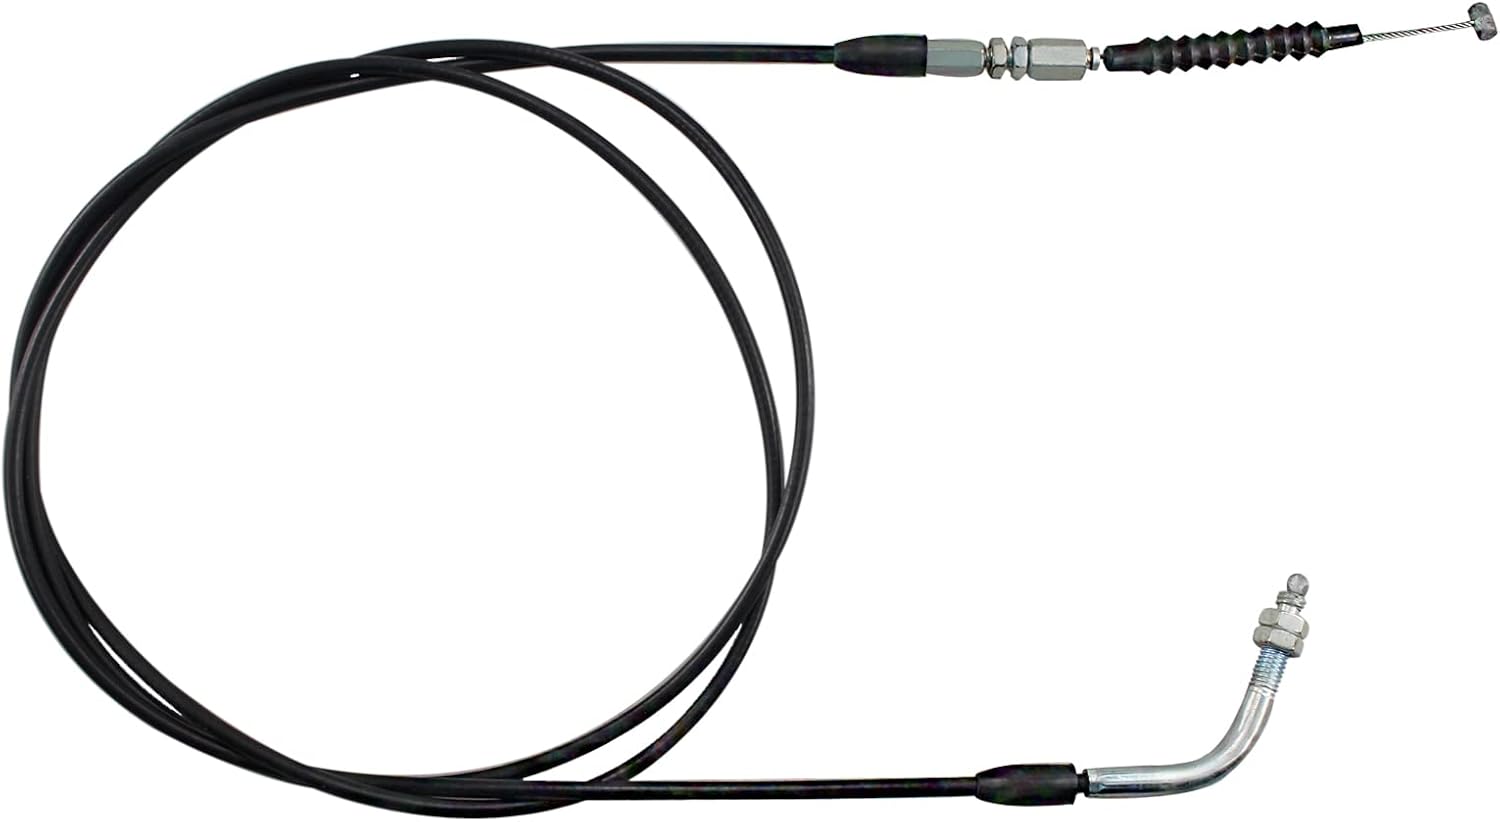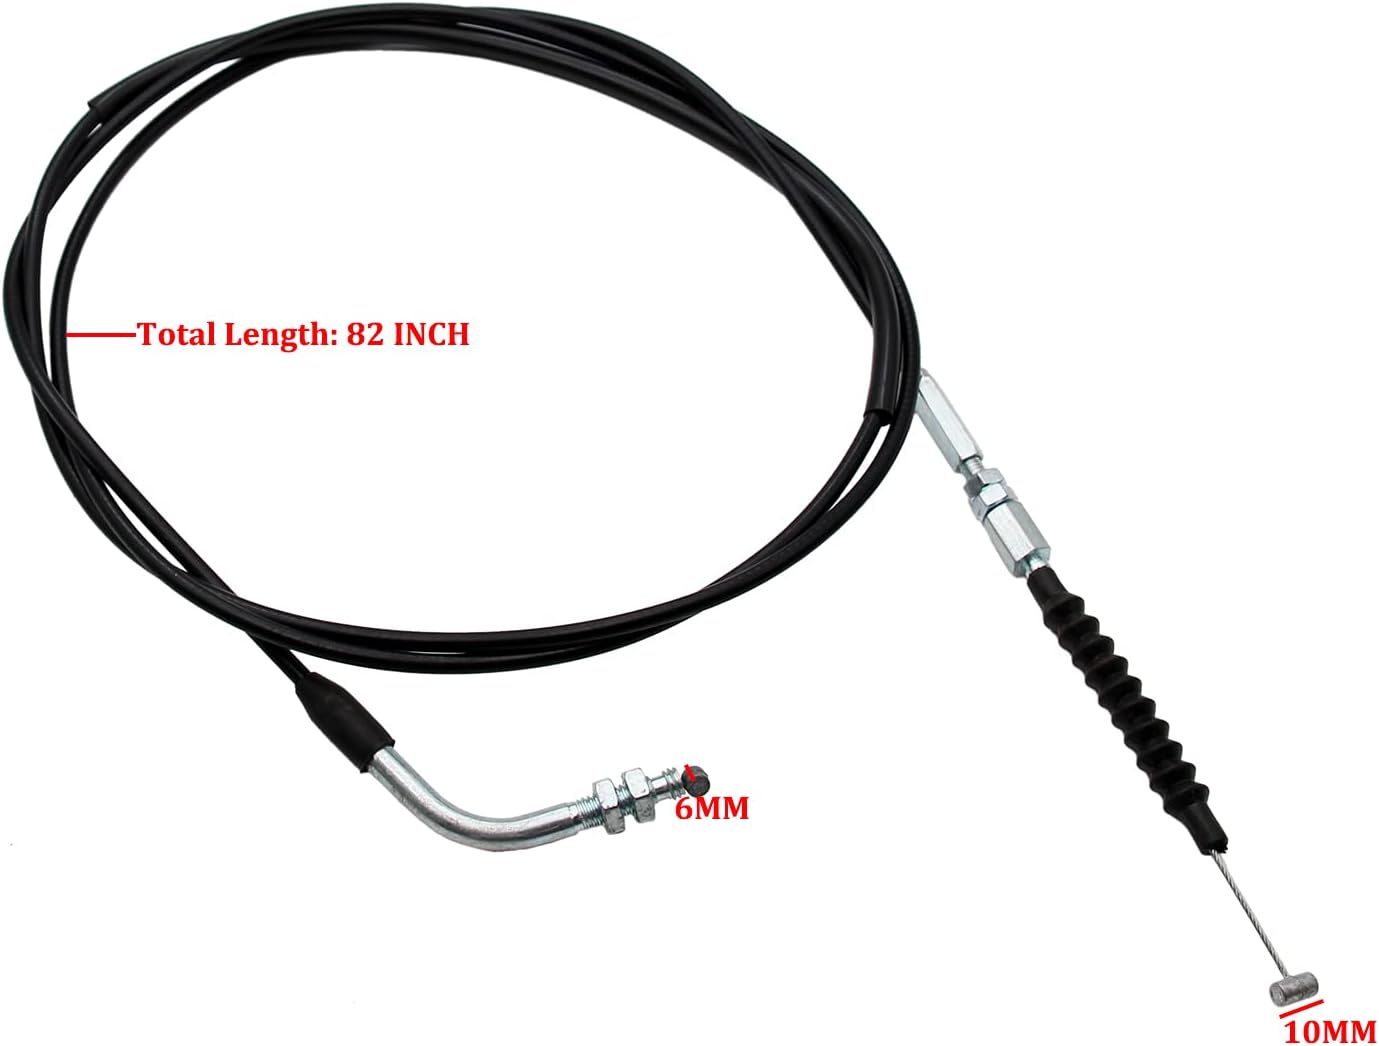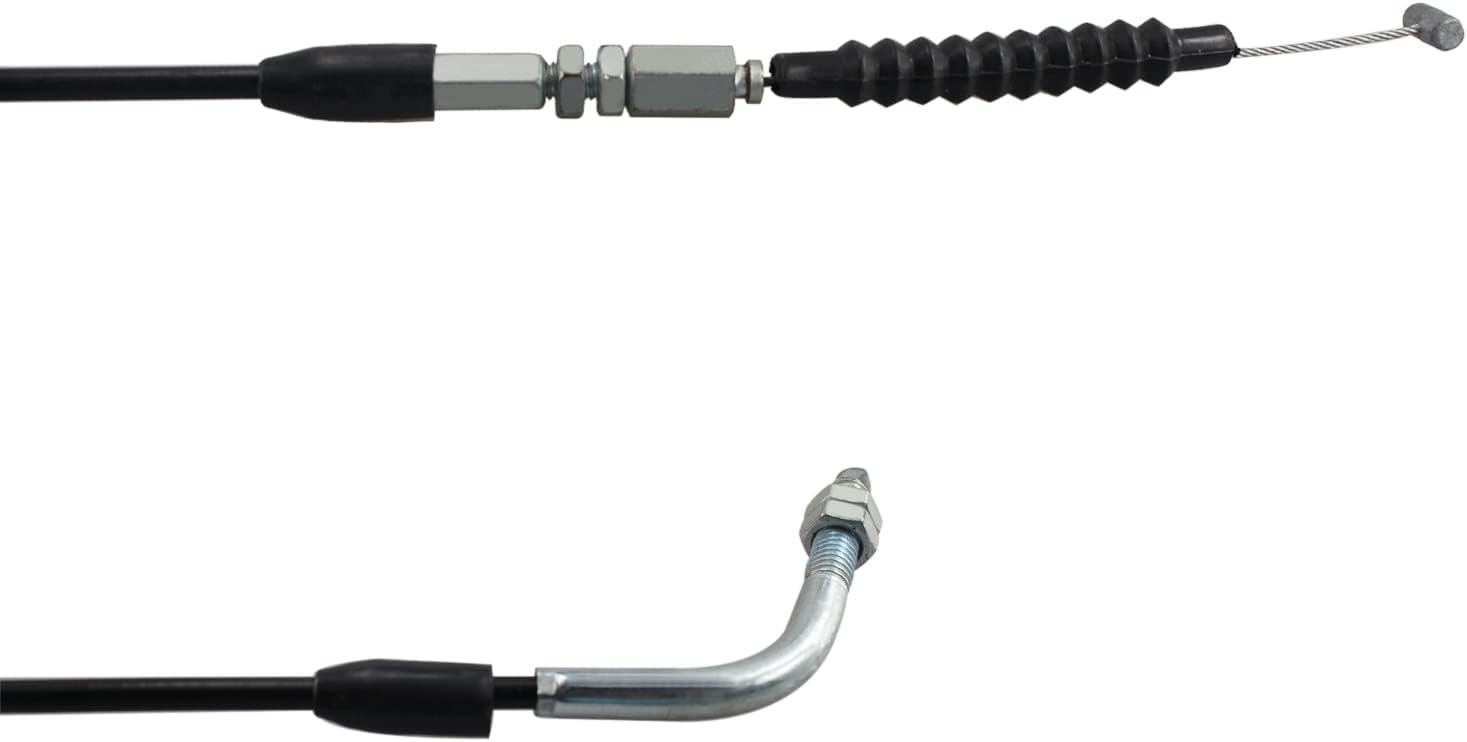
82" Go Kart Throttle Cable for Carter Talon 150cc Twister SS250 Hammerhead Cart Tomberlin Crossfire 150R American Sportswork 150cc 250cc Buggy ATV
Category: Tools & Home Improvement
82‘’ Go Kart Throttle Cable Compatible with Carter Talon 150cc Twister SS250 Hammerhead Cart Tomberlin Crossfire 150R American Sportswork 150cc 250cc Go Kart Buggy ATV Black
Features: ★ Compatible with Carter Talon 150cc Twister SS250 Hammerhead Cart Tomberlin Crossfire 150R American Sportswork 150cc 250cc Go Kart Buggy ATV. | ★ Total Length: 82inch. Pls check measurement data in the second picture. | ★ Please check pictures and specifications for compatibility. Quality assurance, unconditional lifetime guarantee, so you can purchase now with confidence.